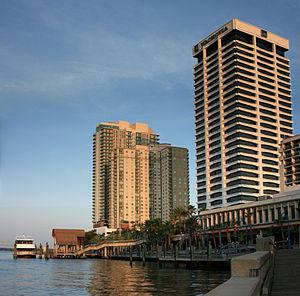
La Riverplace Tower est un gratte-ciel de Jacksonville situé à le fleuve Saint Johns. Le bâtiment est proximité de Friendship Fountain, et de Southbank Riverwalk. La tour mesure 132 mètres, comporte 28 étages, et l'espace alloué aux bureaux atteint les 50 350 m².